Gordon Swaby

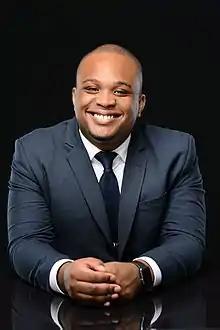
Self-portrait photograph

Gordon Obrien Swaby (born 18 November 1990) is an internet entrepreneur based in Kingston, Jamaica. He is the CEO/Founder of EduFocal Limited an E-Learning web application for students at the CXC and PEP level.